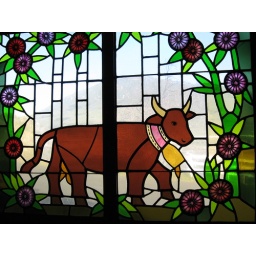
Stained glass window in Swiss Belle.